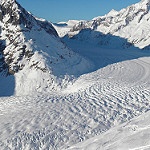
Scene: Outdoor